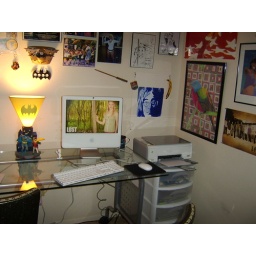
My desk in my office @ home ...